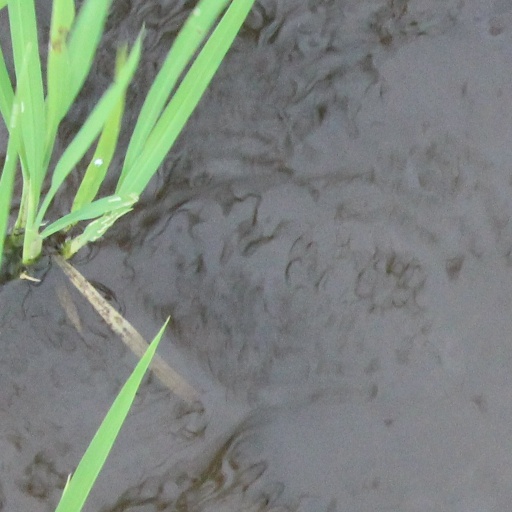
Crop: rice